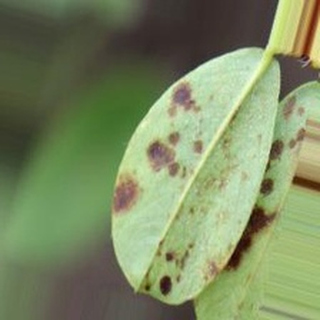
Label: groundnut_rust